Banat

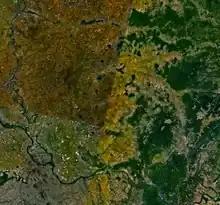
Banat as seen from NASA's Landsat 7 satellite

Banat is defined as the part of the Pannonian Basin bordered by the Danube to the south, the Tisza to the west, the Mureș to the north and the Southern Carpathians to the east. The historical Banat totals an area of 28,526 km. Various sources indicate figures slightly different from this. When the province was divided in 1920, Romania was assigned an area of 18,966 km (approximately two thirds of the total), the Kingdom of Serbs, Croats and Slovenes 9,276 km (approximately one third of the total), and Hungary 284 km (approximately 1% of the total).